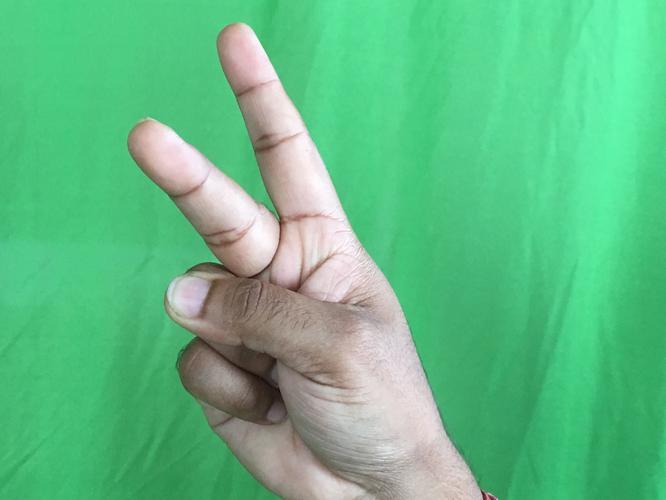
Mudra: Katrimukha
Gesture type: single_hand